Maria de Rudenz

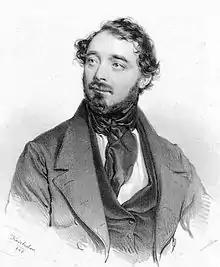
Tenor Napoleone Moriani (by Joseph Kriehuber)

Maria de Rudenz falls in love with Corrado against her father's wishes and flees with him to Venice. In Venice, Corrado suspects that Maria is unfaithful to him, abandons her, returns to Rudenz Castle, and falls in love with Maria's cousin Mathilde.